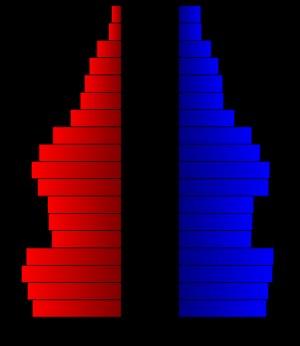
Le comté de Victoria, en anglais : Victoria County, est un comté situé au sud-est de l'État du Texas aux États-Unis. Fondé le 17 mars 1836, son siège de comté est la ville de Victoria. Selon le recensement des États-Unis de 2010, sa population est de 84 088 habitants. Le comté a une superficie de 2 302 km², dont 2 284,7 km² en surfaces terrestres. Le comté est baptisé à la mémoire de Guadalupe Victoria, président du Mexique.
Le comté de Childress, en anglais : Childress County, est un comté situé dans le nord de l'État du Texas aux États-Unis. Fondé le 19 novembre 1876, son siège de comté est la ville de Childress. Selon le recensement des États-Unis de 2010, sa population est de 7 041 habitants, estimée, en 2017, à 7 067 habitants. Le comté a une superficie de 1 848,4 km², dont 1 803,6 km² en surfaces terrestres. Il est nommé en l'honneur de George Childress.